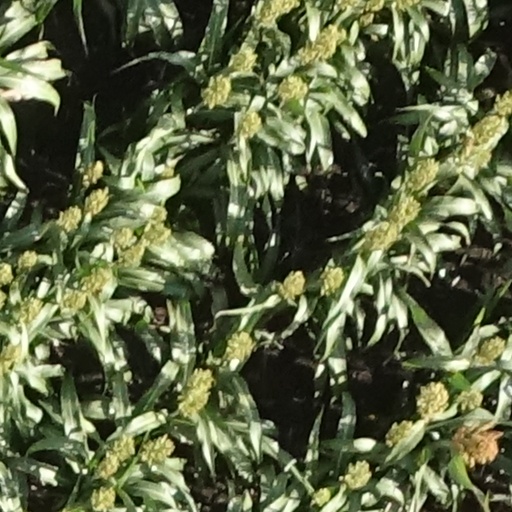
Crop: sorghum